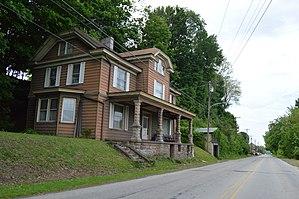
Brownsville Township est un township situé à l'ouest du comté de Fayette, en Pennsylvanie, aux États-Unis. En 2010, il comptait une population de 683 habitants.